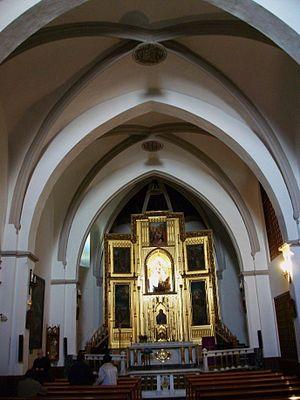
Le Couvent de Sainte Claire se trouve à Gandie, Espagne. C'est le couvent d'un cloître fondé XVᵉ siècle et occupé par des religieuses de l'Ordre des clarisses. Son style de construction est gothique valencien.